The Jones Family in Hollywood

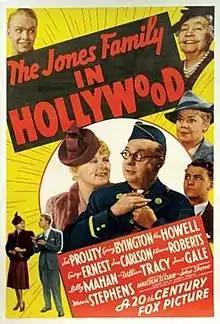
Theatrical release poster

The Jones Family in Hollywood is a 1939 American comedy film directed by Malcolm St. Clair and written by Harold Tarshis. The film stars Jed Prouty, Spring Byington, Kenneth Howell, George Ernest, June Carlson and Florence Roberts. It was released on June 2, 1939 by 20th Century Fox.